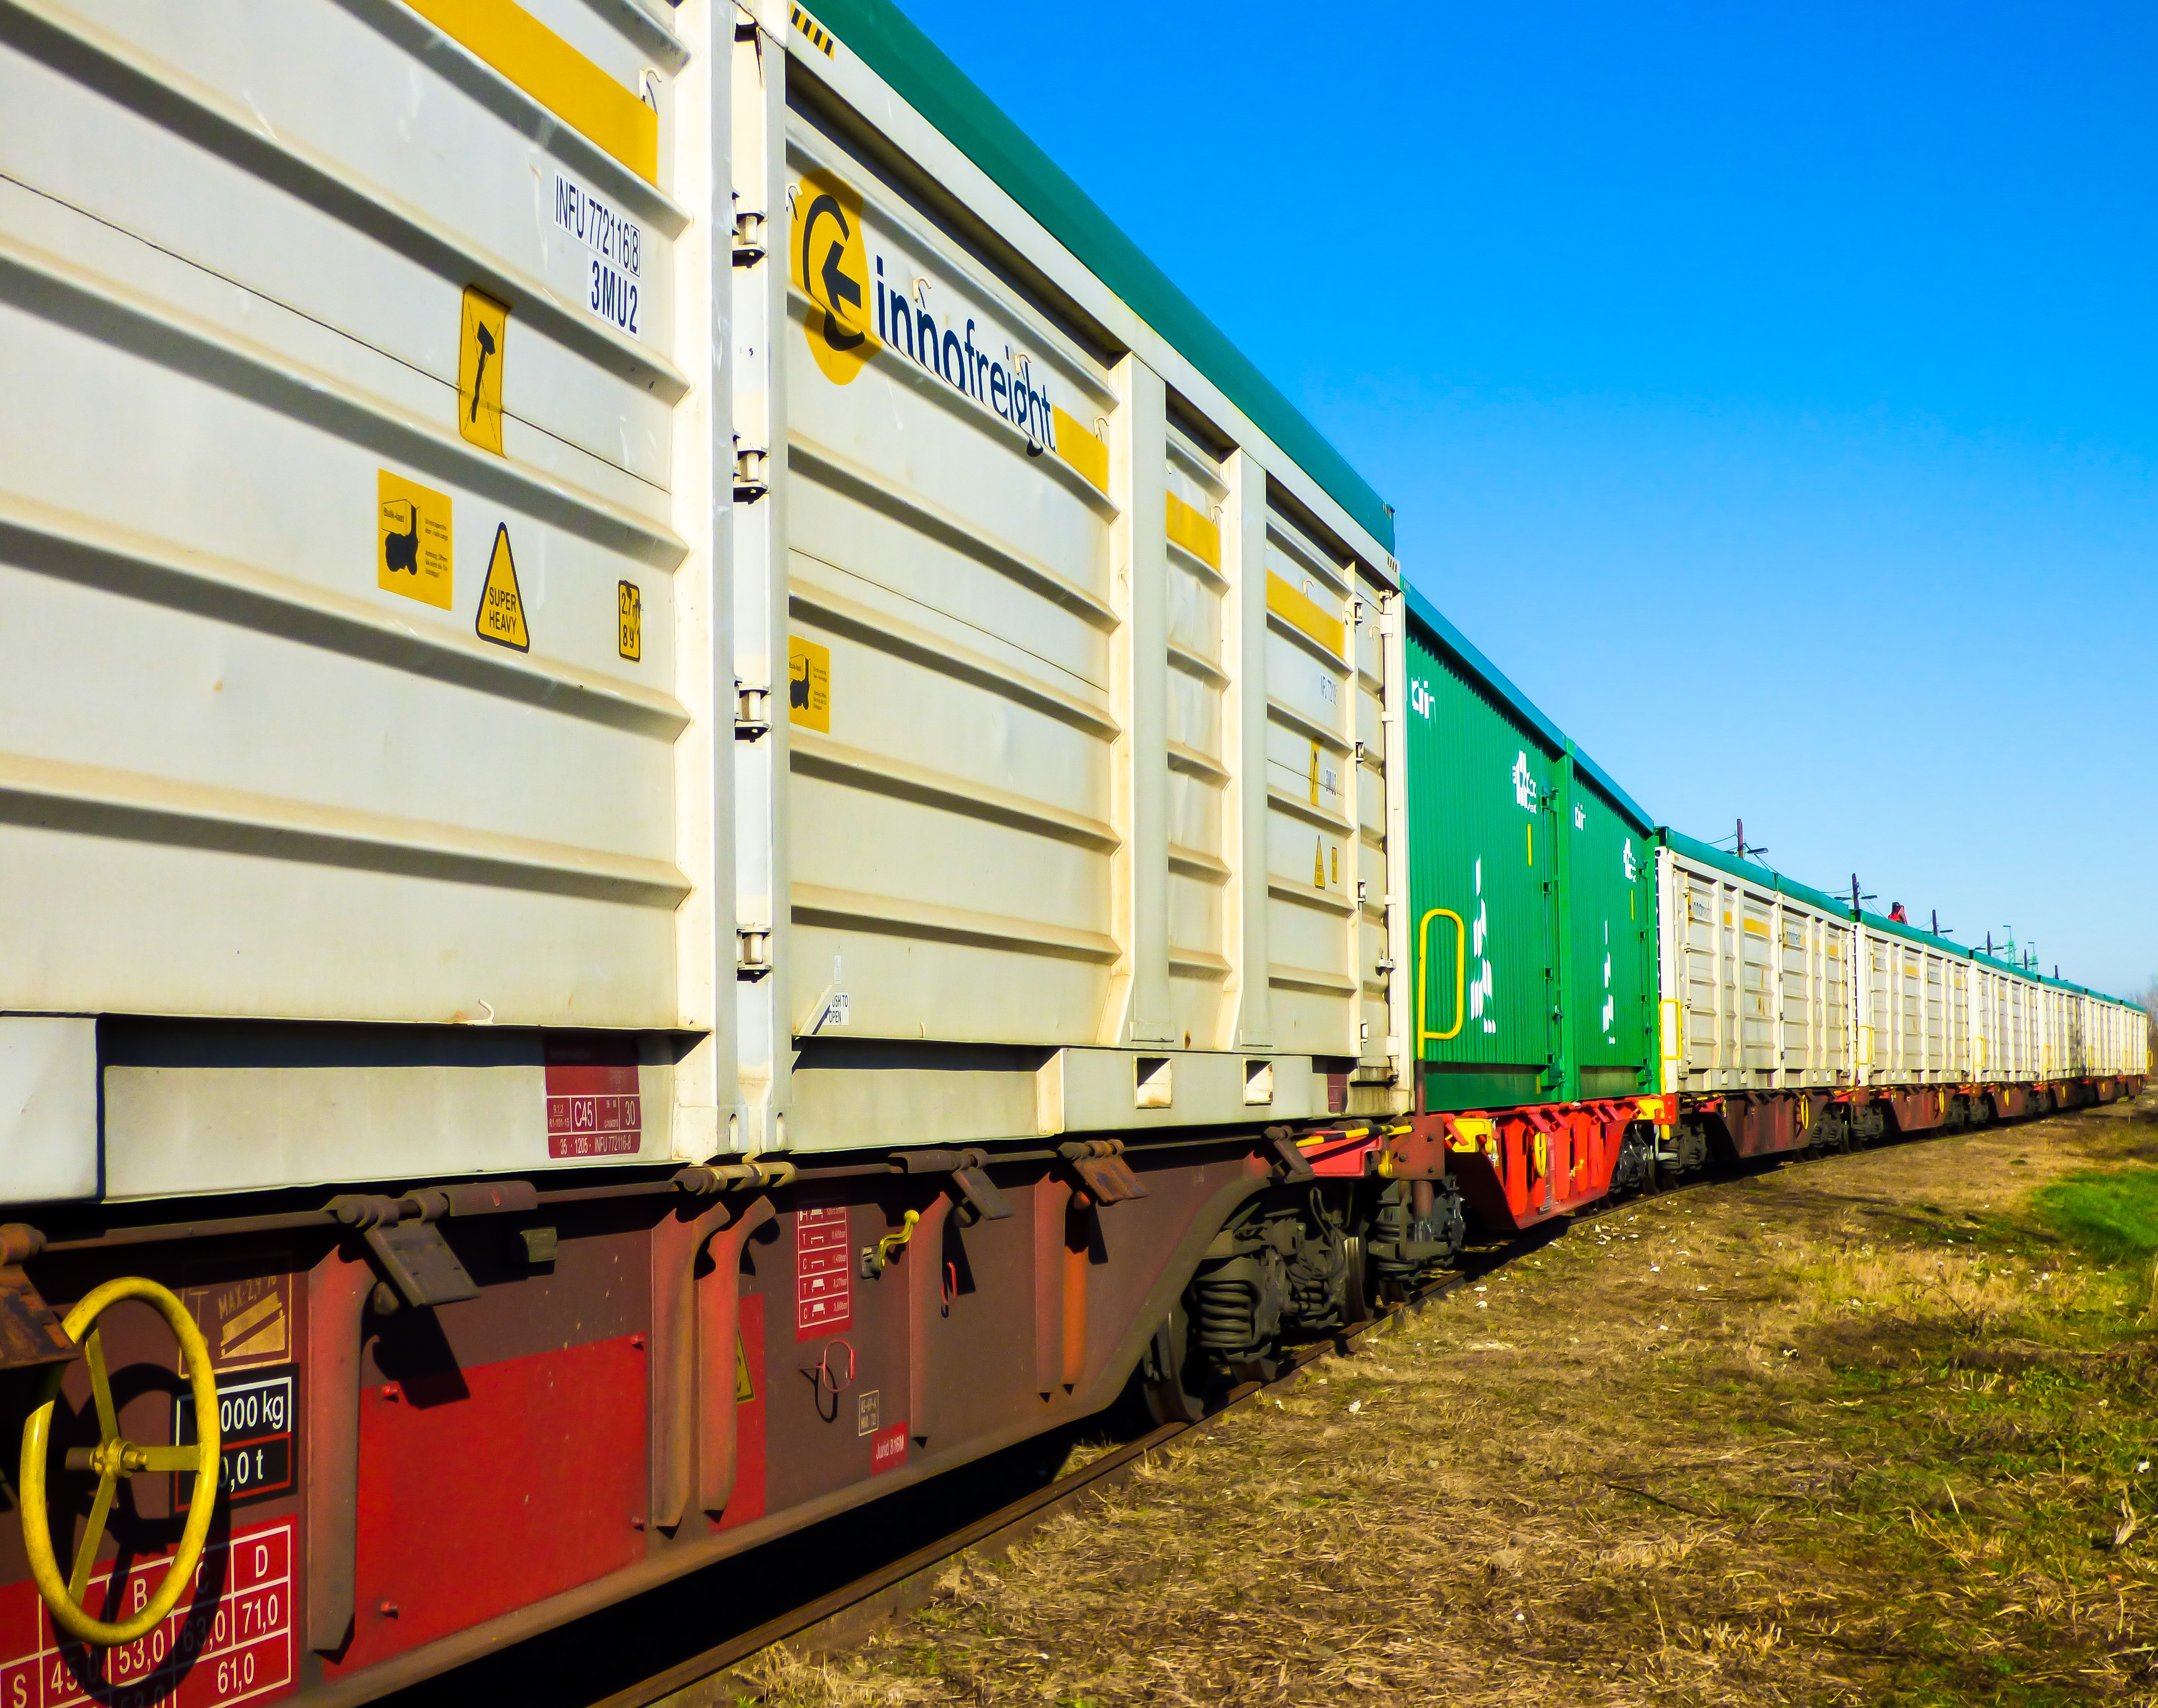
track, rail, train, transport, vehicle, metal, station, yellow, public transport, tracks, locomotive, container, cargo, iron, rail transport, land vehicle, freight car, rolling stock, railroad car, passenger car, mav